Pensacola Christian College

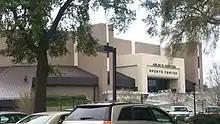
Arlin R. Horton Sports Center

PCC participates in the National Christian College Athletic Association (NCCAA) for intercollegiate sports. Sports include men's basketball and soccer and women's basketball and volleyball. The men's wrestling team won the NCCAA national championship in 1994, 1995, 1996, and 1998, the last year before the NCCAA discontinued the sport. The Men's Eagles Basketball games as well as the Lady Eagles basketball games are played in the arena level of the Sports Center. PCC also hosts a number of invitational high school sporting tournaments and camps.